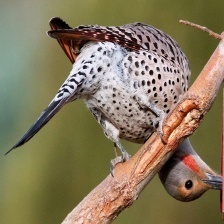
Species: NORTHERN FLICKER
Scientific name: COLAPTES AURATUS